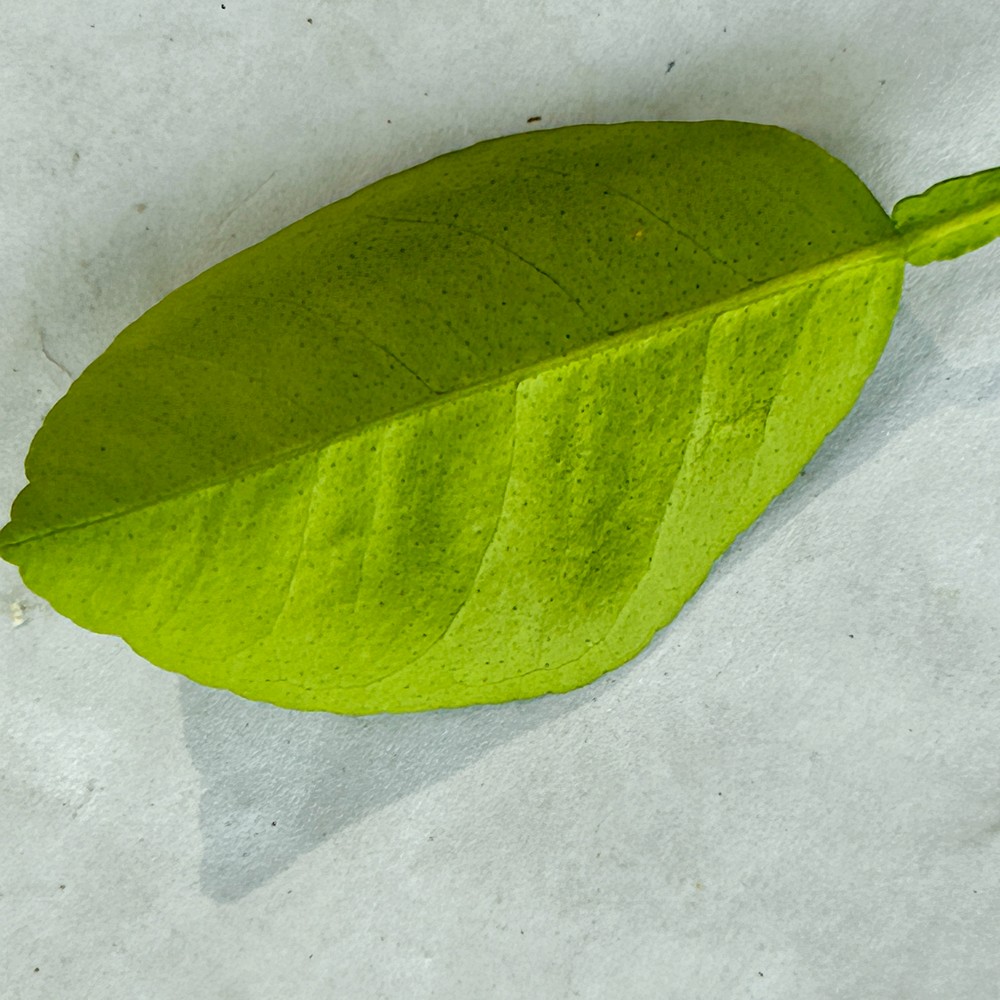
Label: Healthy Leaf